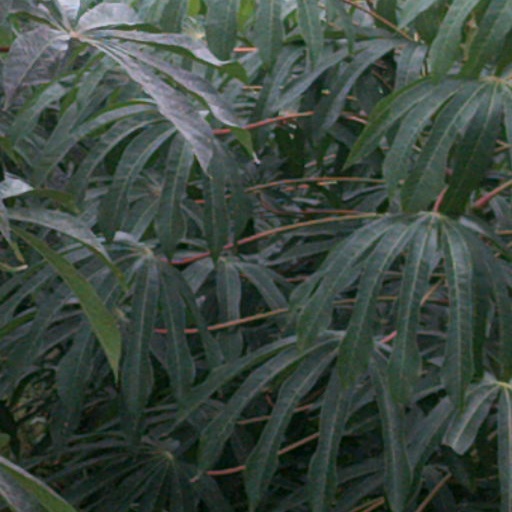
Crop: cassava